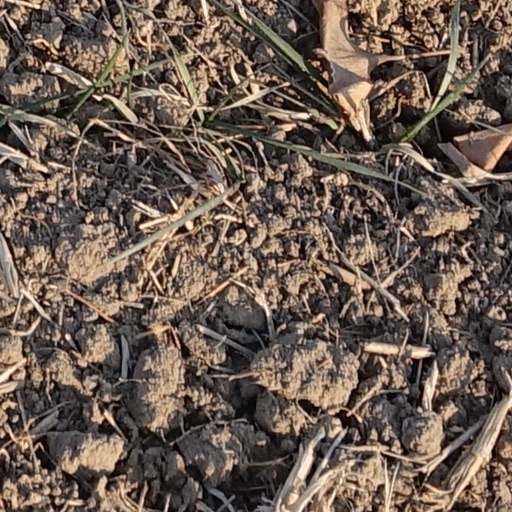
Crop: wheat